I Met a Murderer

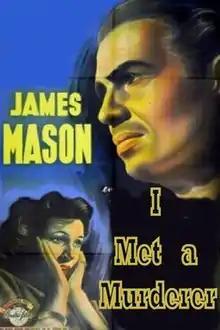

I Met a Murderer is a 1939 British thriller film directed by Roy Kellino and starring James Mason, Pamela Mason, Sylvia Coleridge and William Devlin. A man murders his oppressive wife and flees from the police. He meets a young woman who suspects his identity as the murderer, but conceals this because she wants to use the story for a book. The film was shot on the Isle of Wight in 1939.